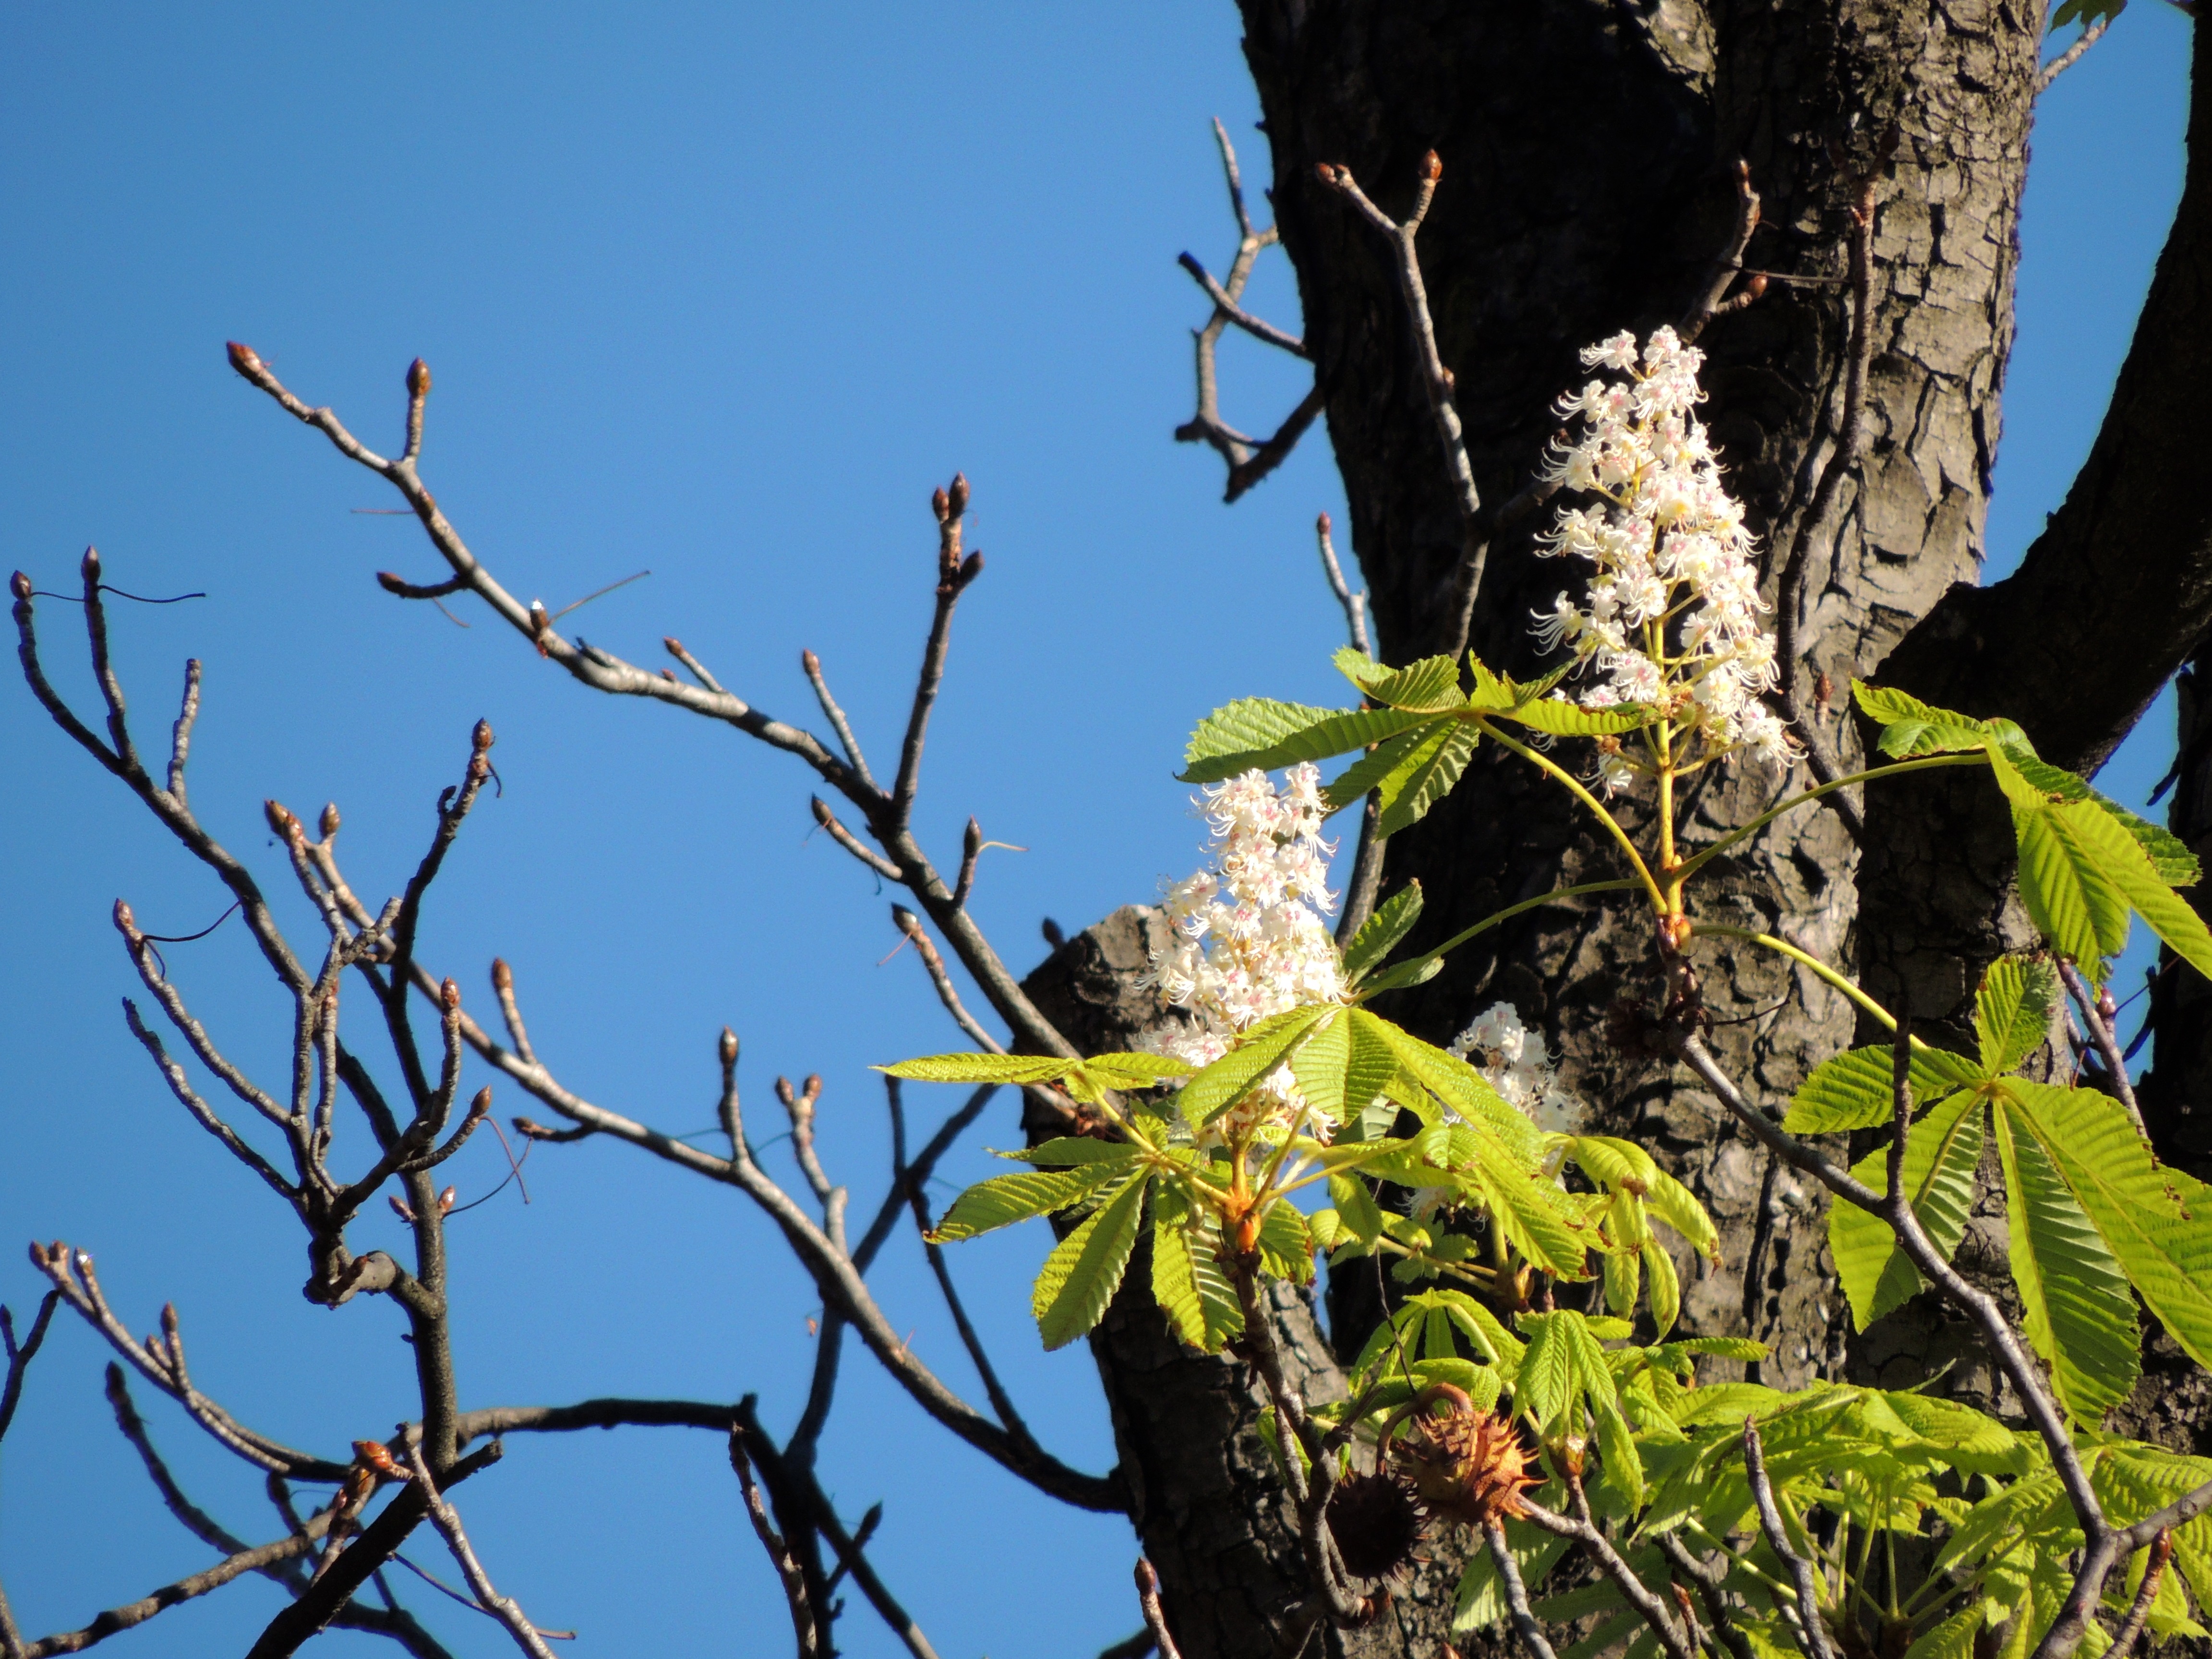
tree, nature, branch, blossom, bird, plant, leaf, flower, bloom, wildlife, spring, autumn, flora, fauna, chestnut, chestnut blossom, woody plant